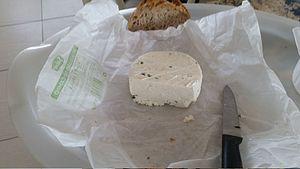
Requeijão solide vendu au Portugal